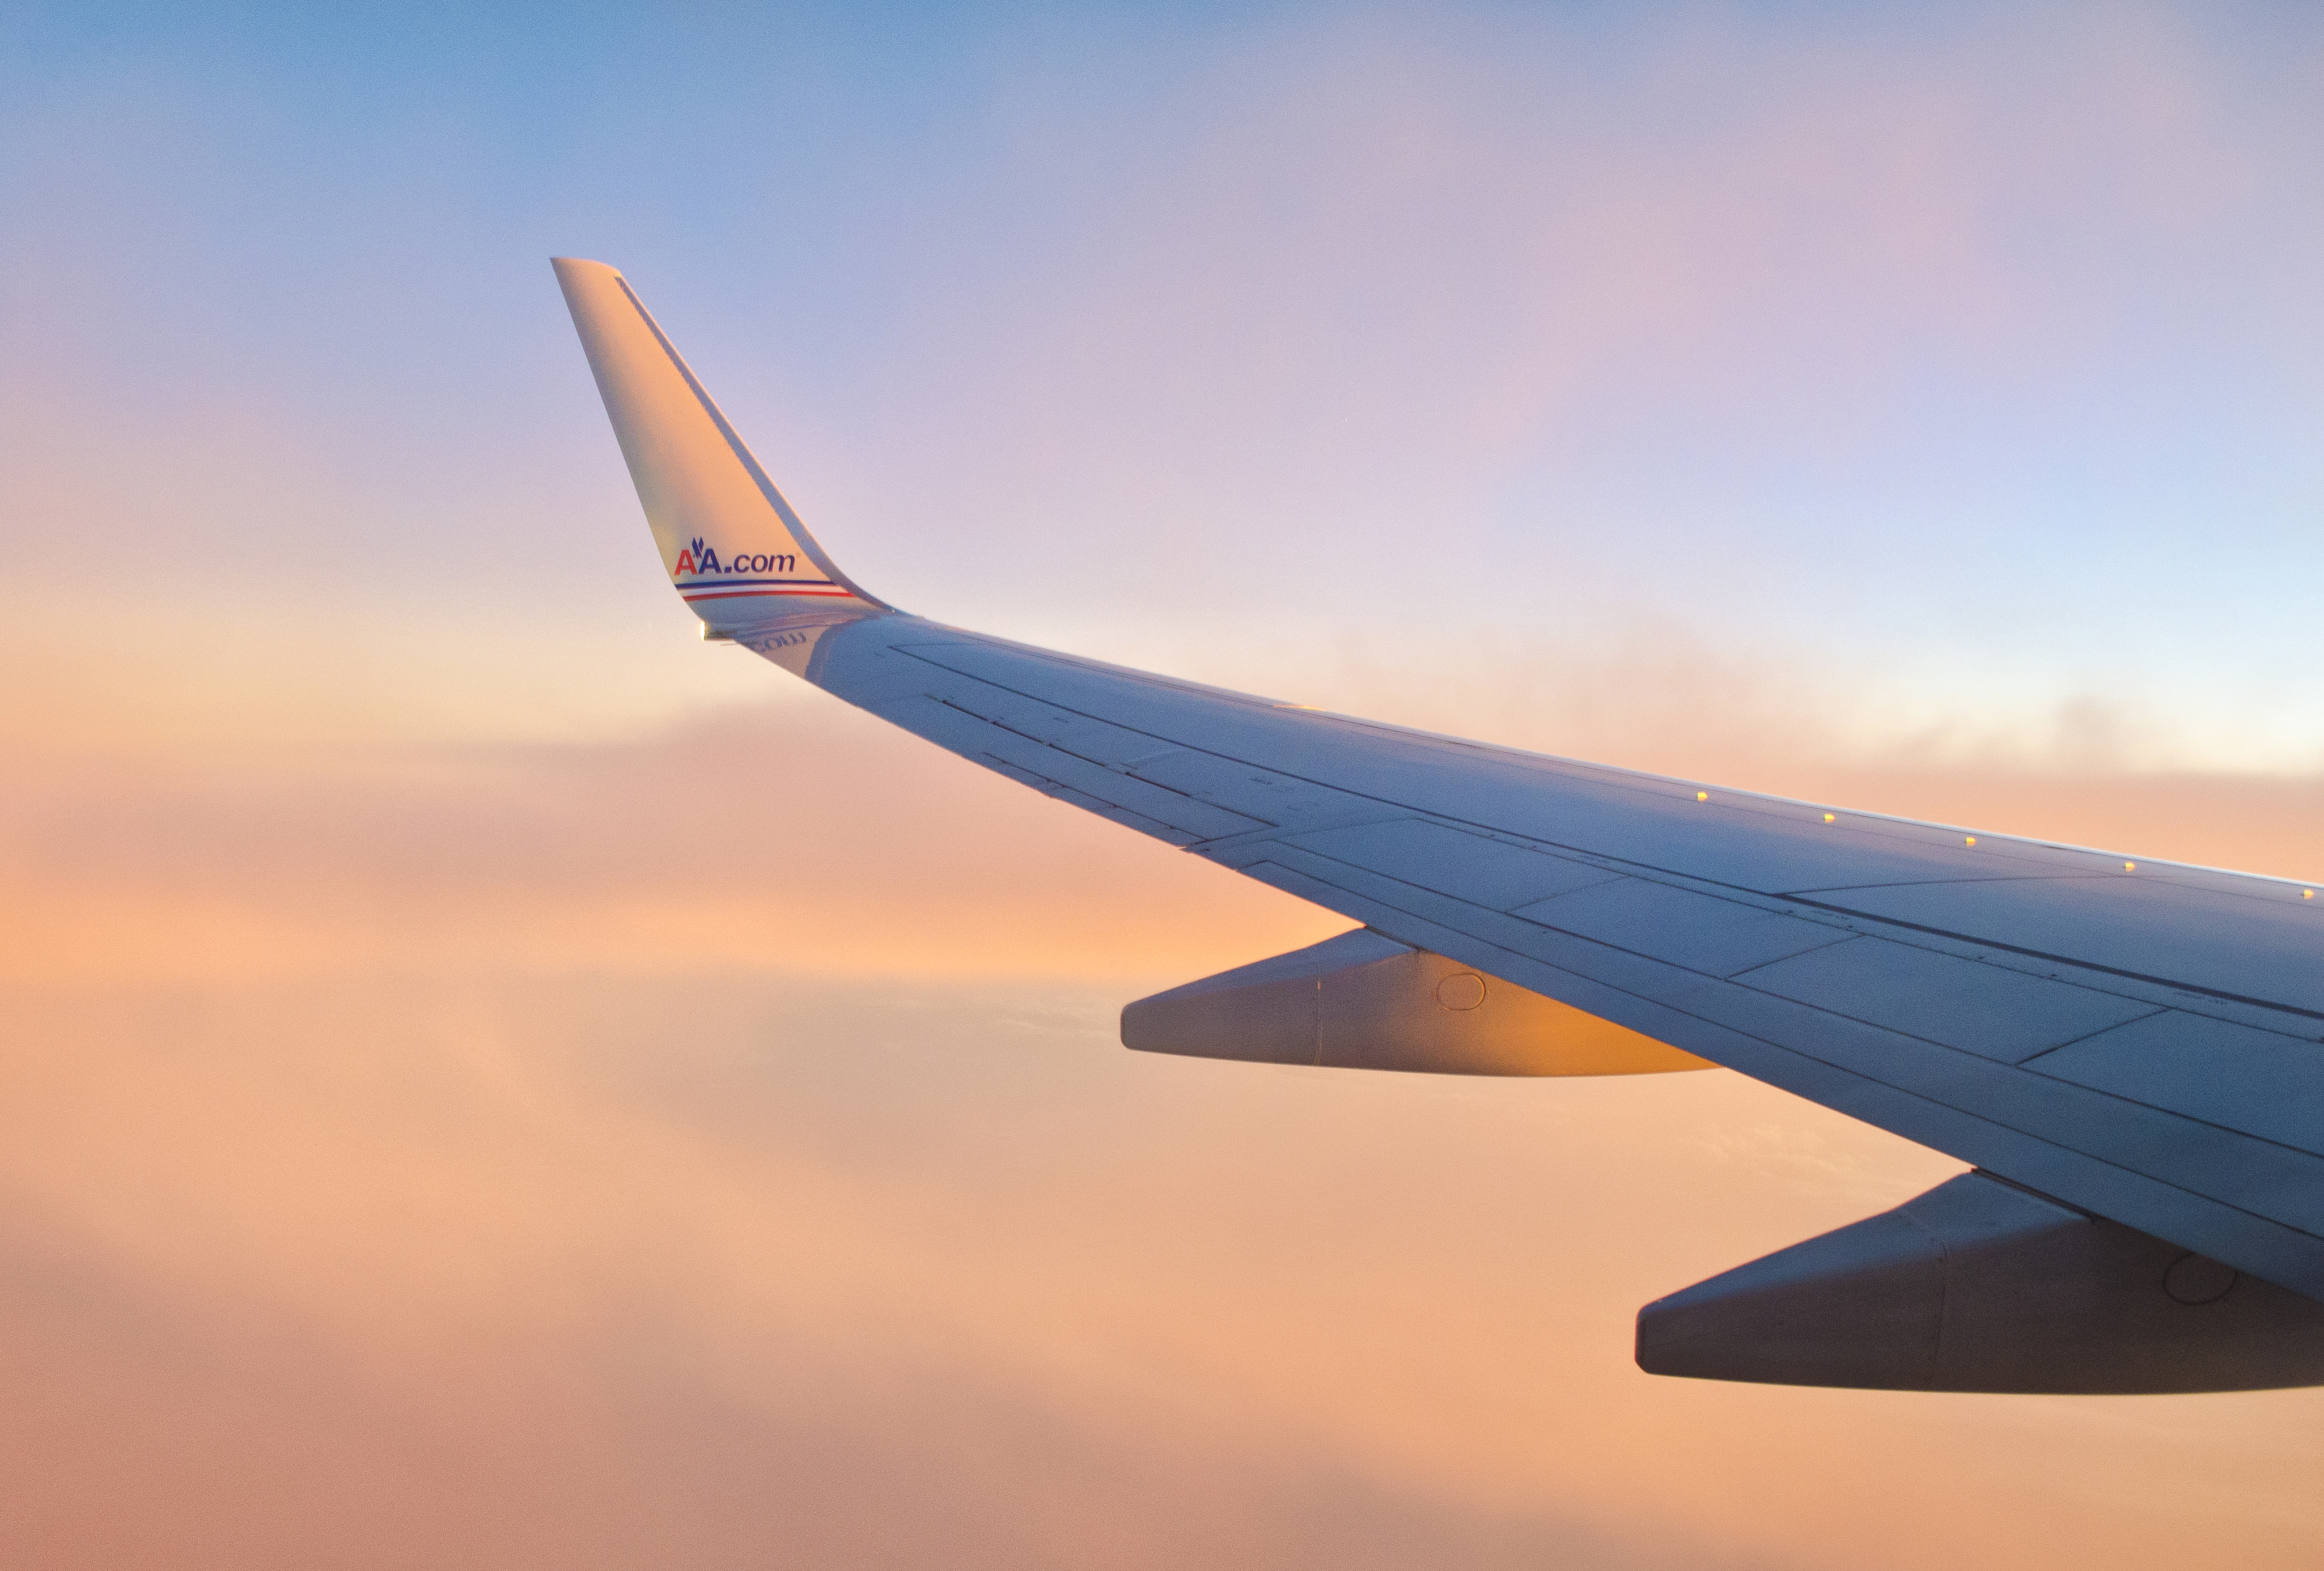
wing, sky, sunset, airplane, aircraft, vehicle, airline, aviation, flight, blue, airliner, boeing, takeoff, nikond7000, americanairlines, sunsetfromaplane, air force, jet aircraft, airbus a330, boeing 777, boeing 767, air travel, boeing 737, atmosphere of earth, wide body aircraft, narrow body aircraft